Amka (official)

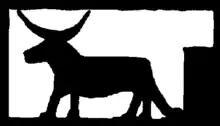
hieroglyph for hut-ihut. Hut means house

Amka served during three reigns in the First Dynasty; his name appears on seal impressions from the tombs of the pharaohs Djer, Djet and Den and of Queen Merneith in the royal cemetery at Abydos. His career began in the last years of the reign of King Djer, continued through the reign of Djet and ended in the first years of the reign of King Den, when Merneith was regent. Under Djer he was already involved in the administration of the domain of "Hor-sekhenti-dju( Horus surpasses the mountains)" and had the titles "nebi" and "heri-nehenu".